Atatürk Cultural Center

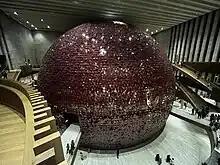
Entrance of the Opera Hall

On November 27, 1970, fire broke out during a performance of Arthur Miller's play "The Crucible" ("Turkish": "Cadı Kazanı", "The Witch's Cauldron"). Although there was no loss of life, some items brought from Topkapı Palace for the play of Sultan Murad IV, including a caftan belonging to the Sultan, a painting of him, and a historic Koran were destroyed in the fire, the source of which was never identified.